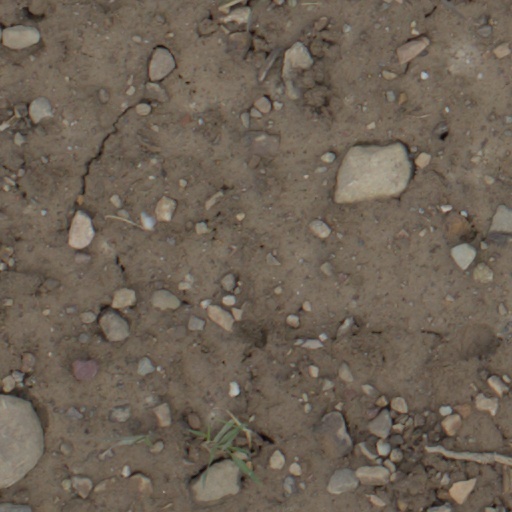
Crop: wheat